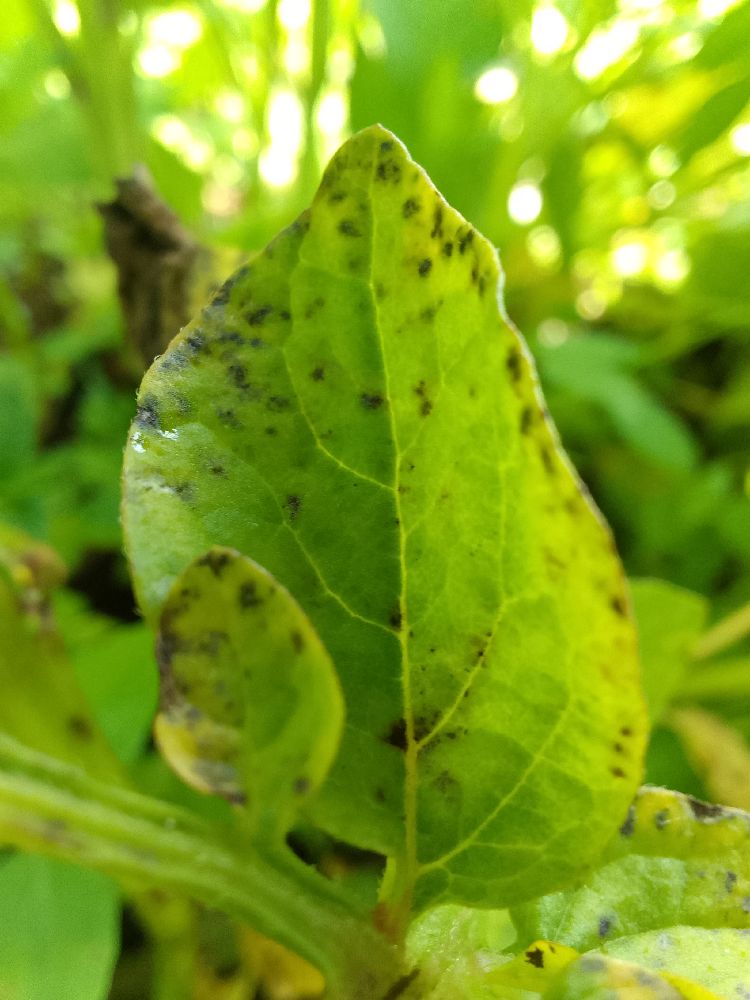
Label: Early blight